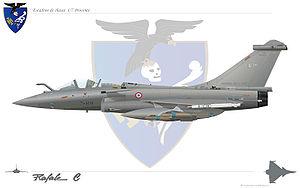
Le Rafale de Dassault Aviation est un avion de combat multirôle — qualifié d'« omnirôle » par son constructeur — développé pour la Marine nationale et l'Armée de l'air françaises, livré à partir du 18 mai 2001 et entré en service en 2002 dans la Marine.
Liste des escadrons actifs de l'Armée de l'air française en date du 1ᵉʳ septembre 2018.
L'escadron de chasse 1/7 Provence est une unité de combat de l'Armée de l'Air française. Basé sur la Base aérienne 113 Saint-Dizier-Robinson jusqu'au 24 juin 2016, l'escadron est depuis basé à Al Dhafra aux Émirats Arabes Unis. L'escadron a été la deuxième unité de l'Armée de l'Air à avoir reçu des Rafale, après l'escadron 05/330 "Côte d'argent".